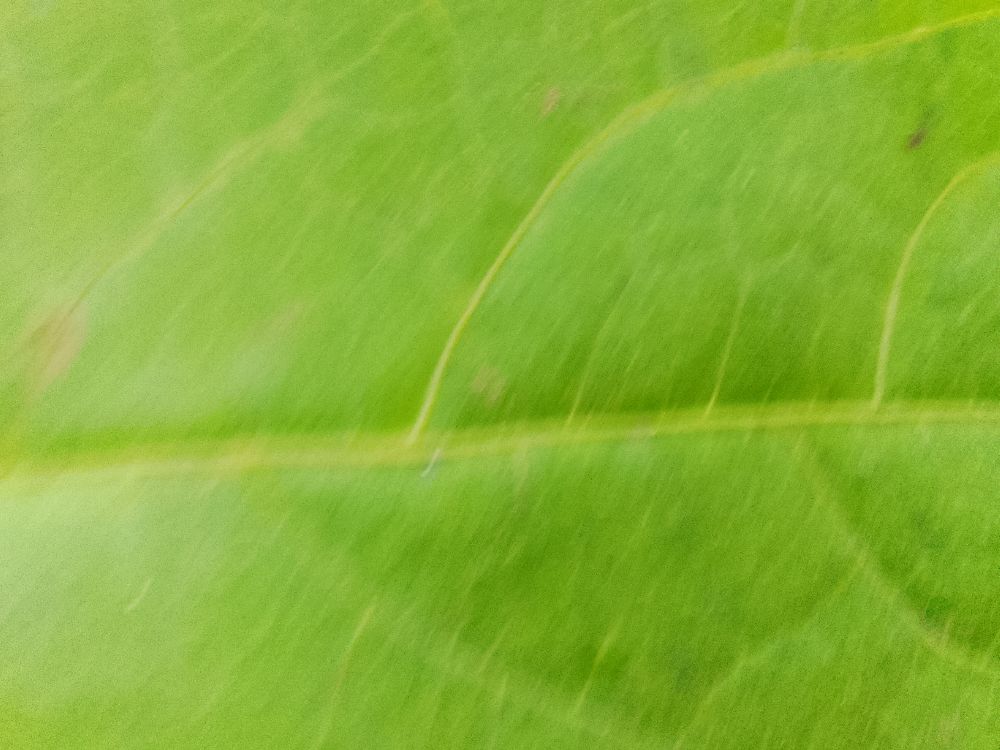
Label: healthy